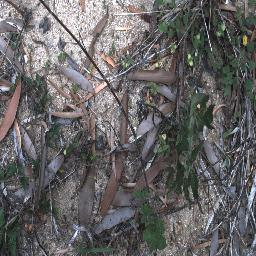
Label: siam_weed